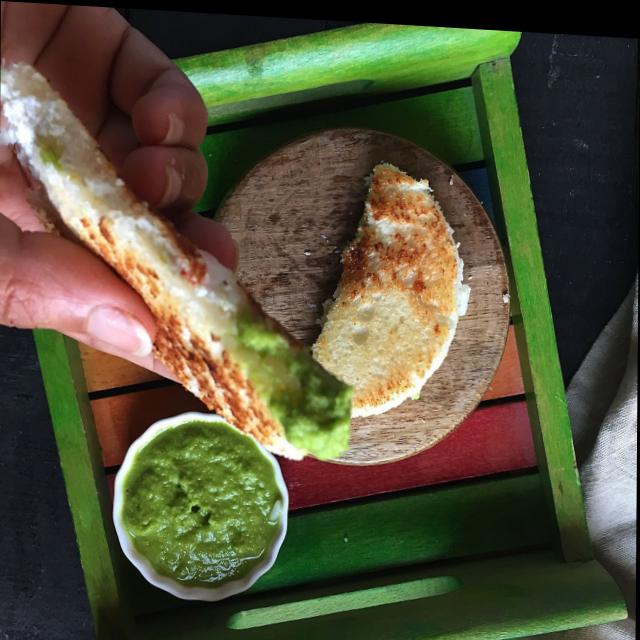
Dish: green_chutney